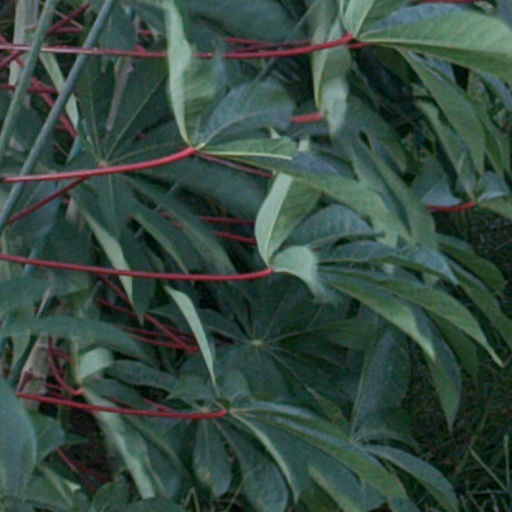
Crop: cassava